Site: brandenburg
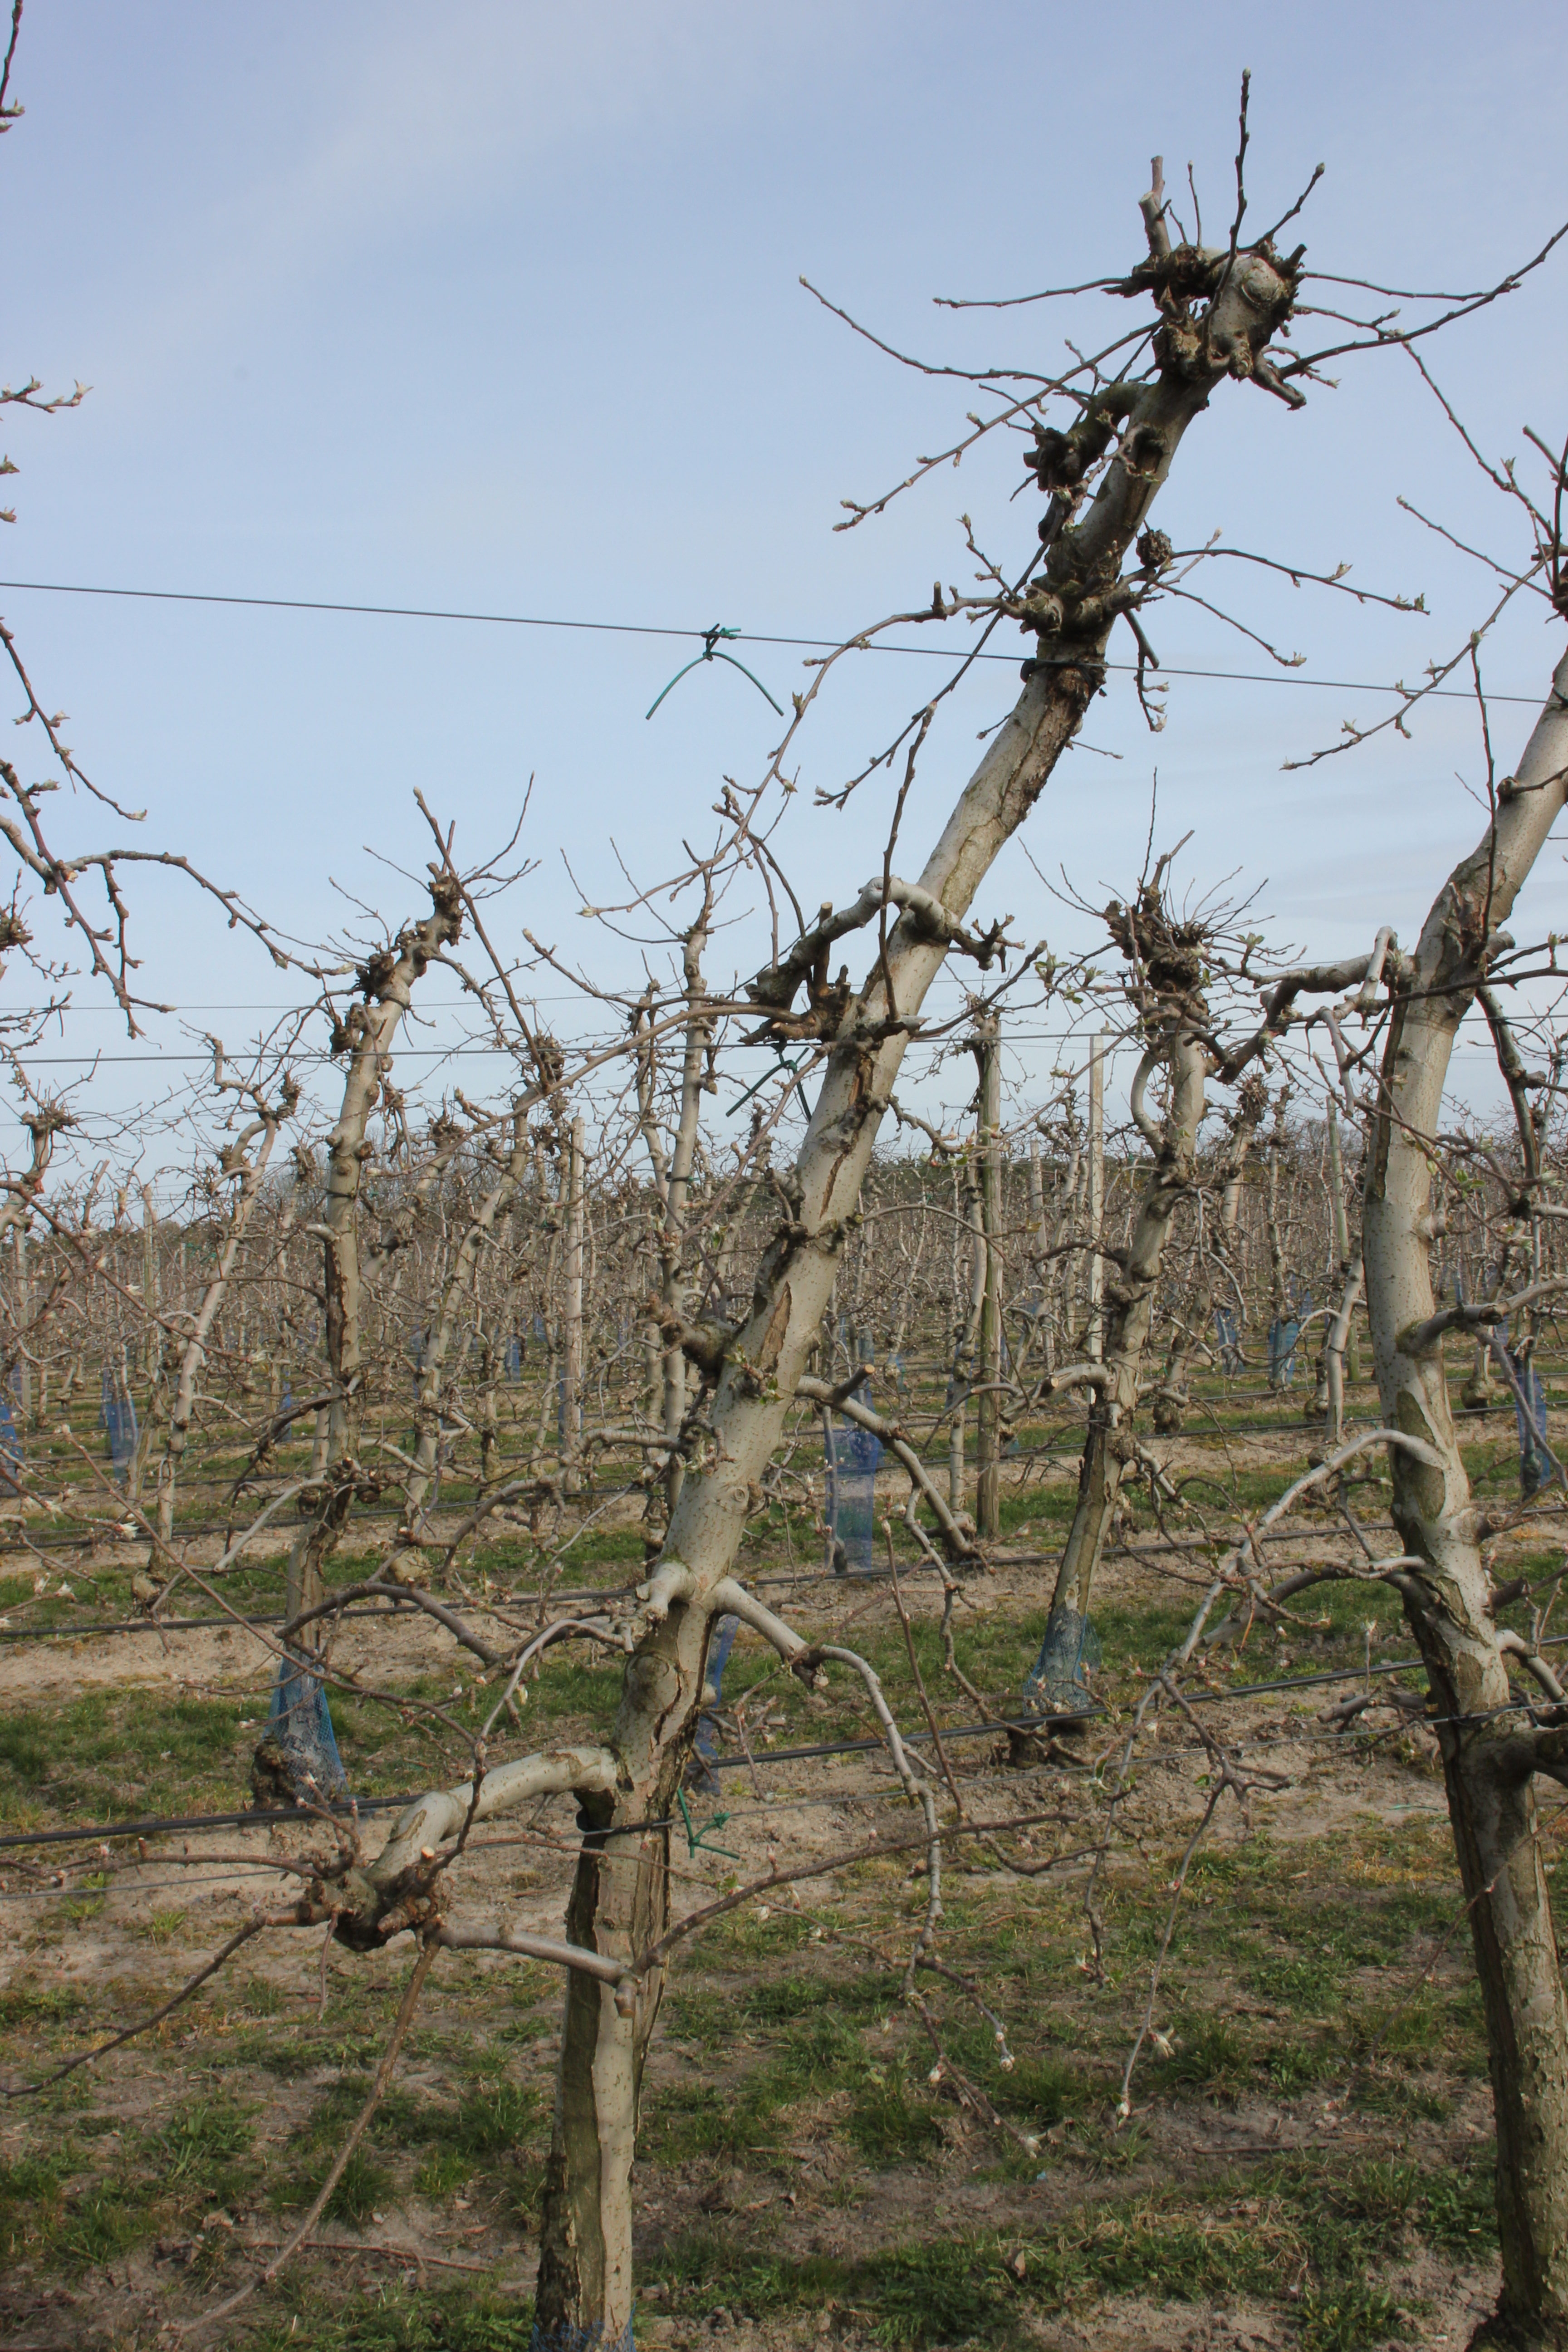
Growth stage (BBCH 54): Inflorescence emergence